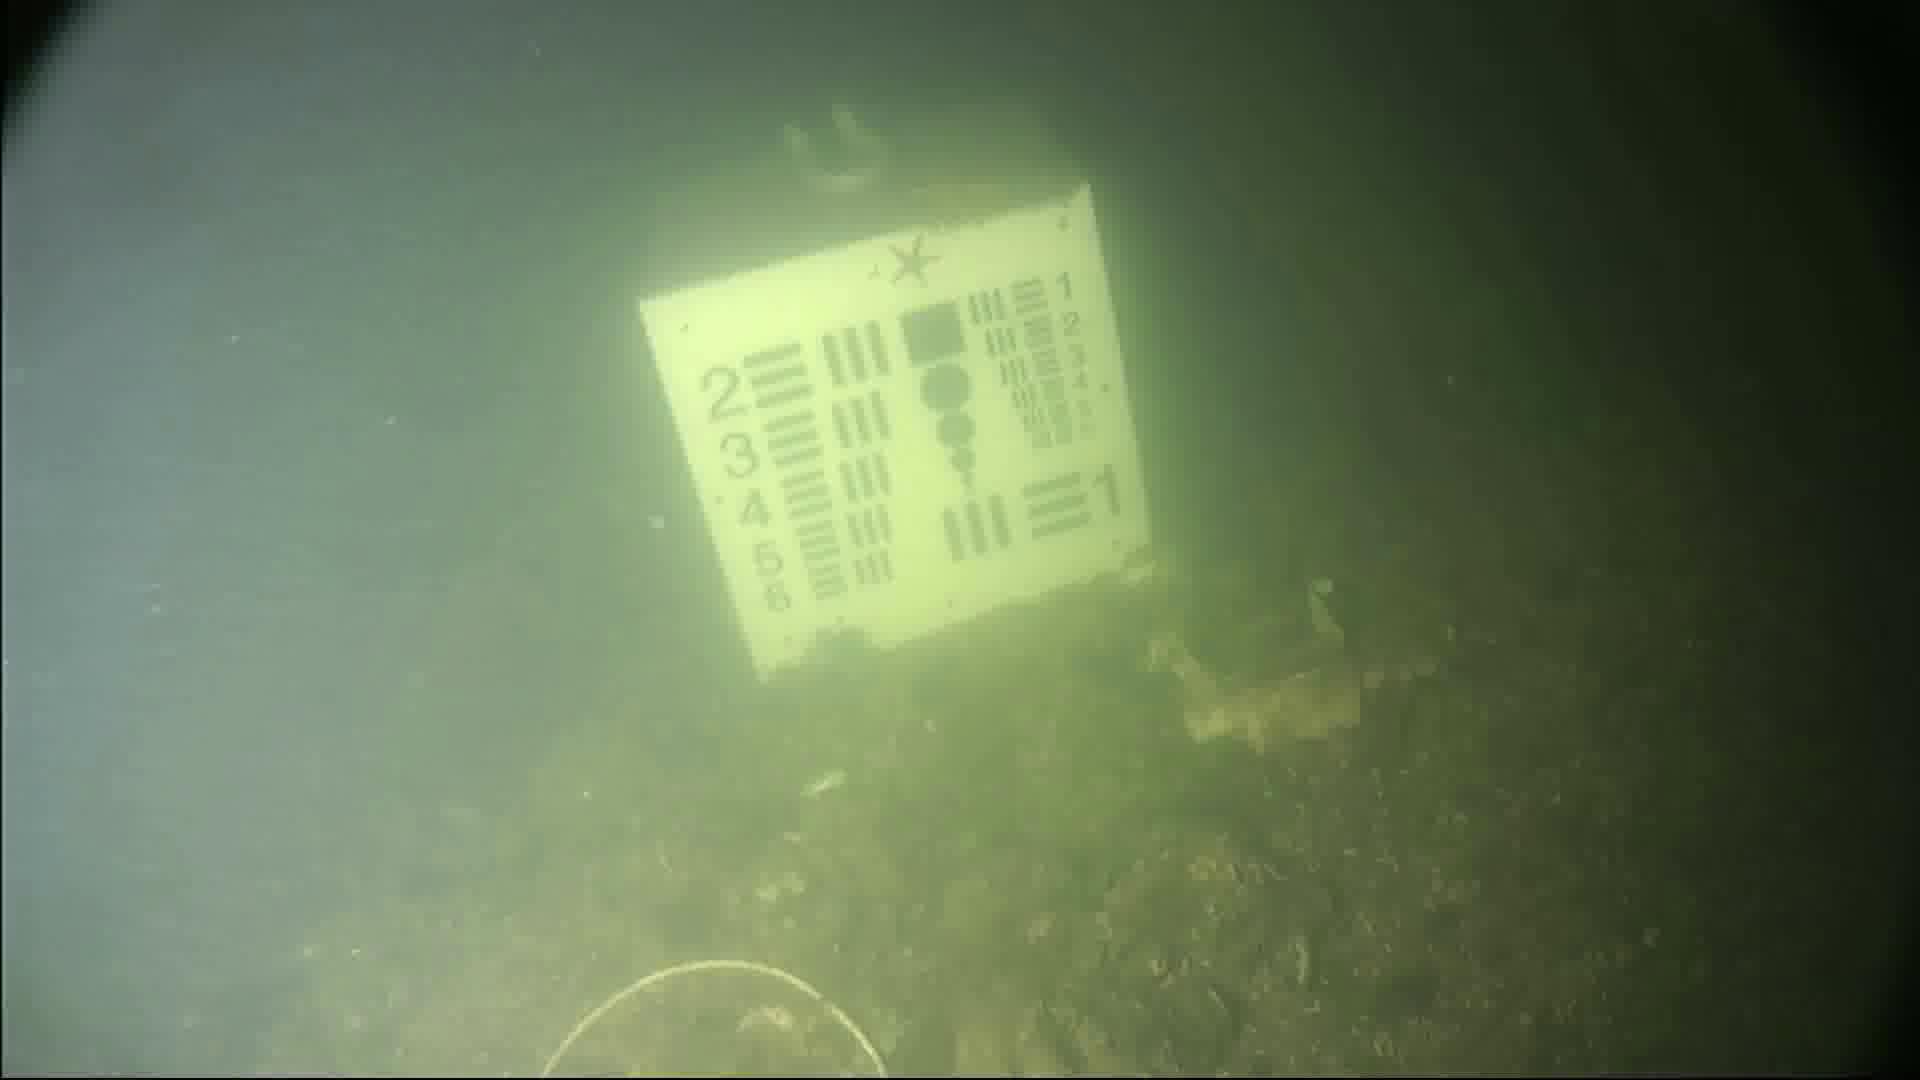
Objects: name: starfish
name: crab